Ohio Range

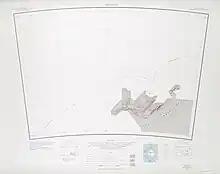
Ohio Range in southeast of map

Named by the United States Advisory Committee on Antarctic Names (US-ACAN) for Henry M. Eldridge, Antarctic cartographer, Branch of Special Maps, United States Geological Survey.